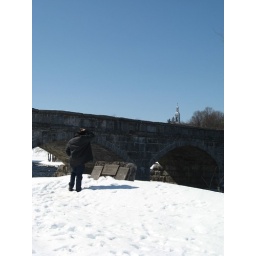
at the five-arched stone bridge over the Mississippi River in Pakenham, Ontario